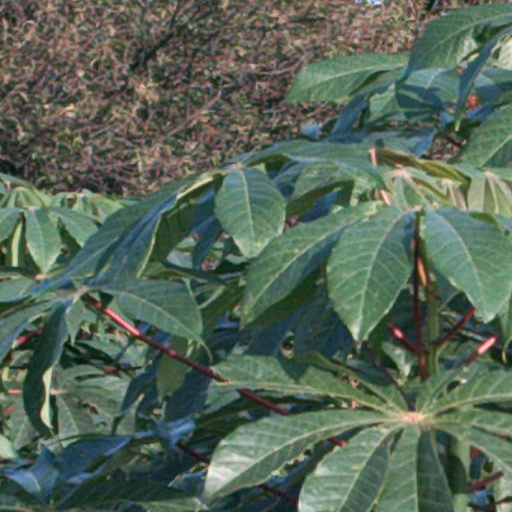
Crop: cassava